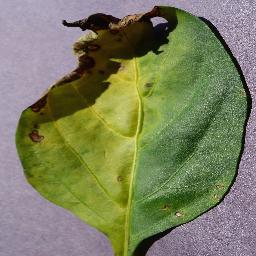
Label: Pepper,_bell___Bacterial_spot